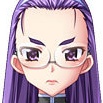
Portrait style: Anime Portrait